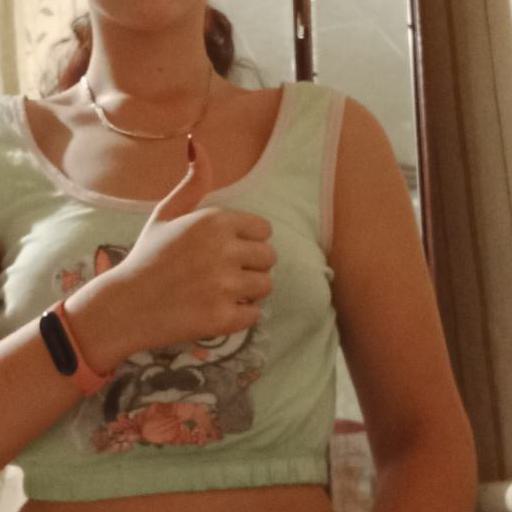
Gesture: like